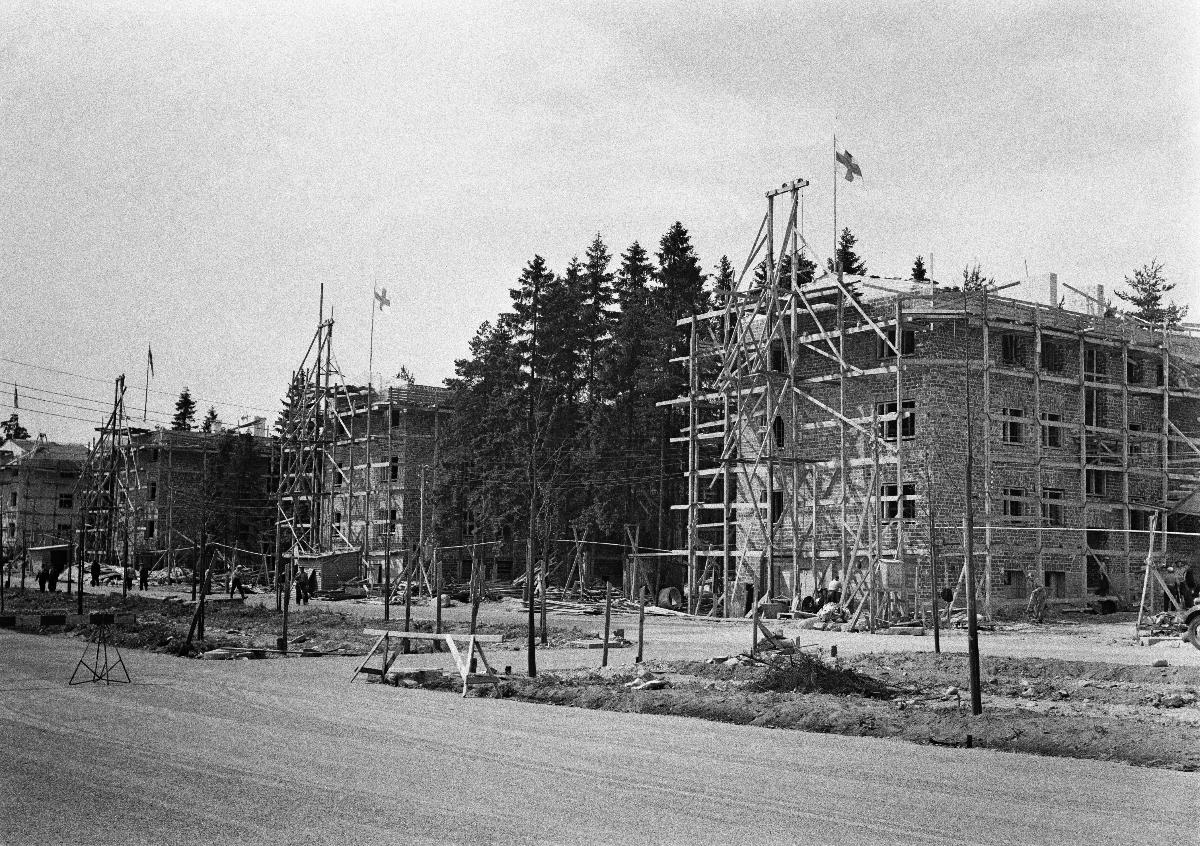
Olympiakylän rakennustyöt
Olympiabyns bygge; The construction of the Olympic village
sisällön kuvaus: Olympiakylän rakennustyömaa Helsingin Käpylässä 1939. content description: The construction site of the Olympic Village in Käpylä, Helsinki 1939. innehållsbeskrivning: Olympiabyns byggplats i Kottby i Helsingfors 1939.
Kuvaaja: Sundström, Hugo, kuvaaja
Vuosi: 1939
Paikka: Suomi, Uusimaa, Helsinki, Käpylä Helsinki; Suomi
Aiheet: HBL; olympialaiset; olympiakylä; Helsingin olympialaiset; rakentaminen; rakennustyöt; rakennustyömaat; Olympics; olympics; olympic games; Helsinki olympic games; olympic village; construction; construction sites; houses; buildings; construction works; building sites; olympiska spelen; olympiader; olympiska spel; Helsingfors olympiad; olympiabyn; bygge; byggplatser; hus; byggnader; byggnadsarbeten